List of birds of Rhode Island

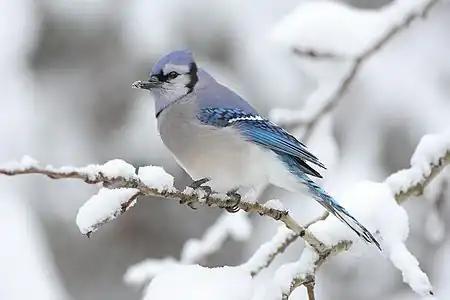
Blue jay

Tyrant flycatchers are Passerine birds which occur throughout North and South America. They superficially resemble the Old World flycatchers, but are more robust and have stronger bills. They do not have the sophisticated vocal capabilities of the songbirds. Most, but not all, are rather plain. As the name implies, most are insectivorous. Eighteen species have been recorded in Rhode Island.